Bernaert de Bridt

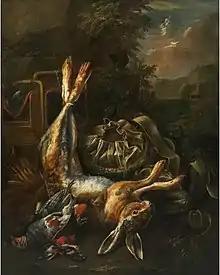
"Hunting still life of hung hare and other game"

His hunting still lifes often take the form of hunting trophies displayed in a landscape. The scene often also shows some hunting implements, a hunter with a dog, or a cat. It is possible that some of his hunting still lifes were wrongly attributed to Jan Fyt, another Flemish still life painter specialising in this genre. Some sources state that de Bridt may have been a pupil of Fyt. A few of his works have formerly been attributed incorrectly to other specialist painters of dead game such as Pieter Boel and Adriaen de Grijef. Several of his game pieces were created in pairs.